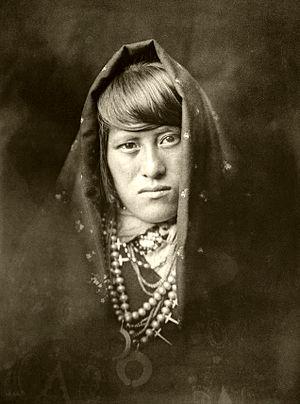
Femme Acoma en 1926. Hrvatski: Acoma-žena.
Pueblo Acoma est un village situé à 96 km à l'ouest d'Albuquerque au Nouveau-Mexique. Il est habité depuis le XIIᵉ siècle par les amérindiens.